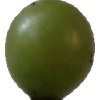
Label: grape